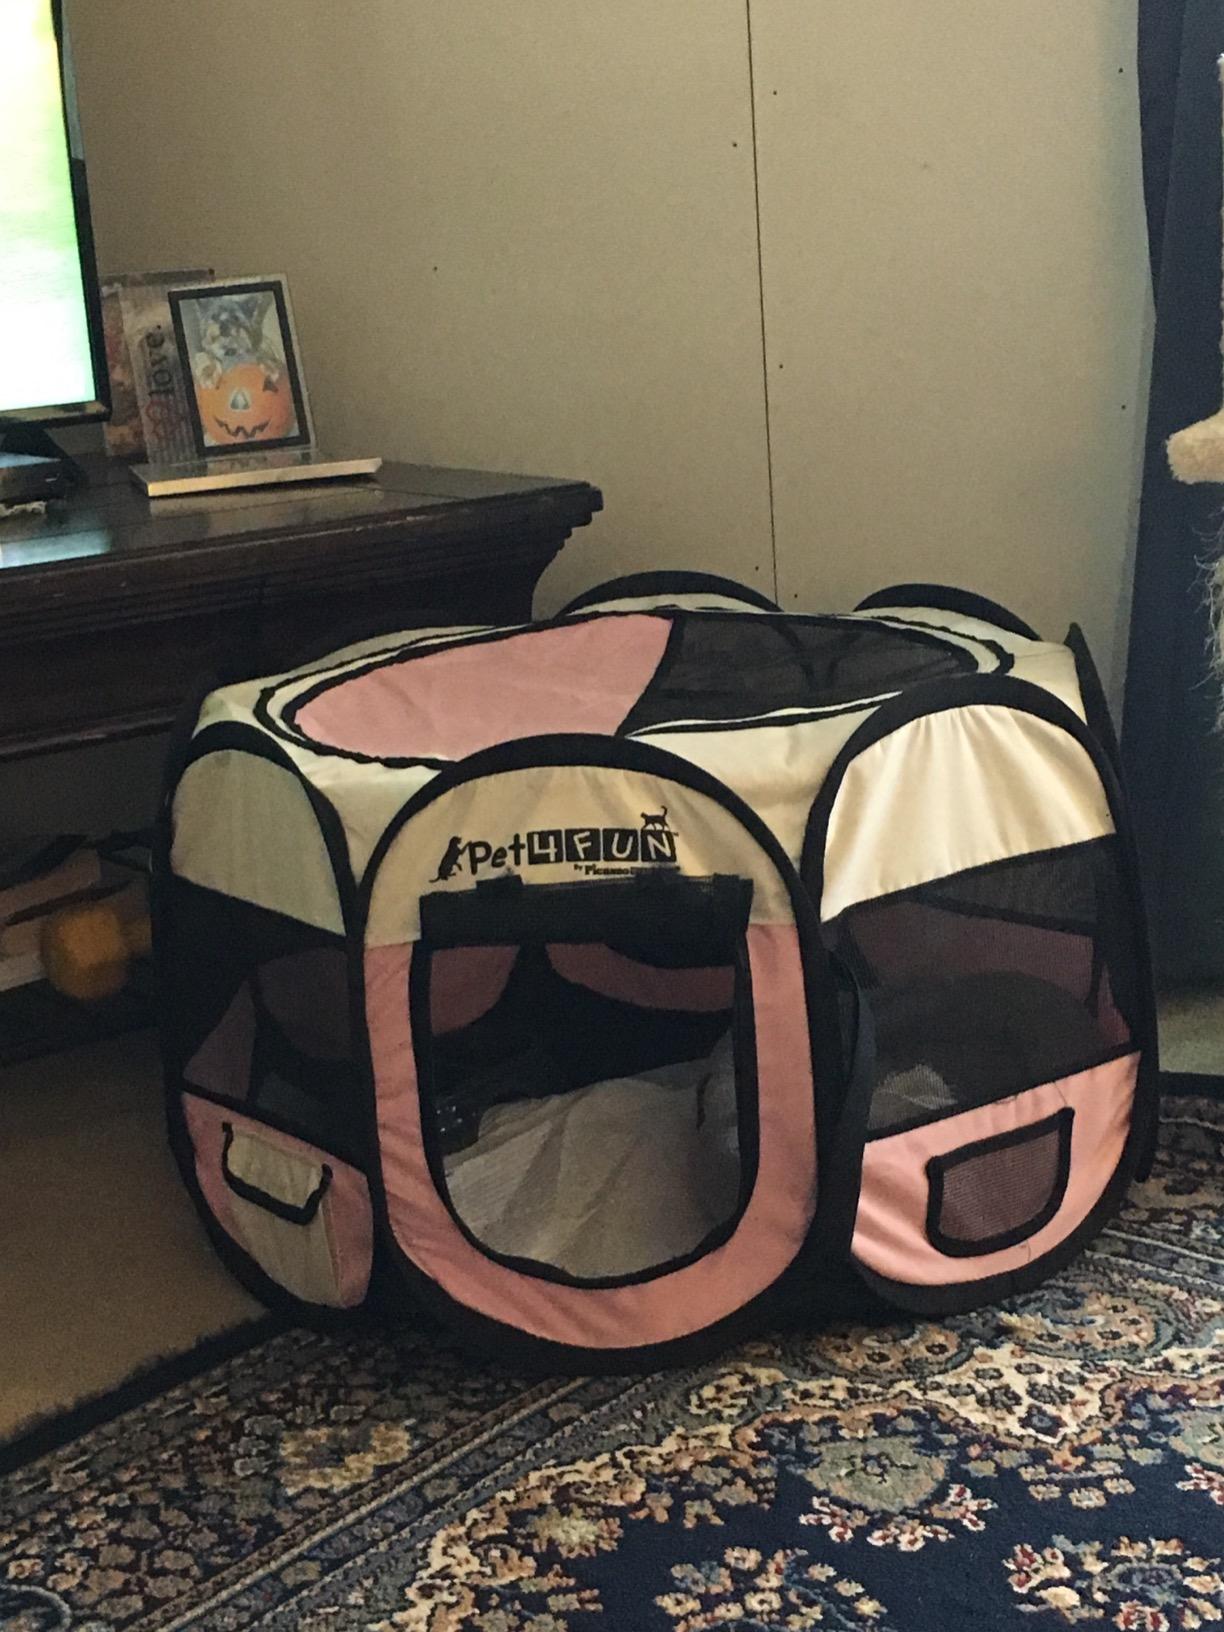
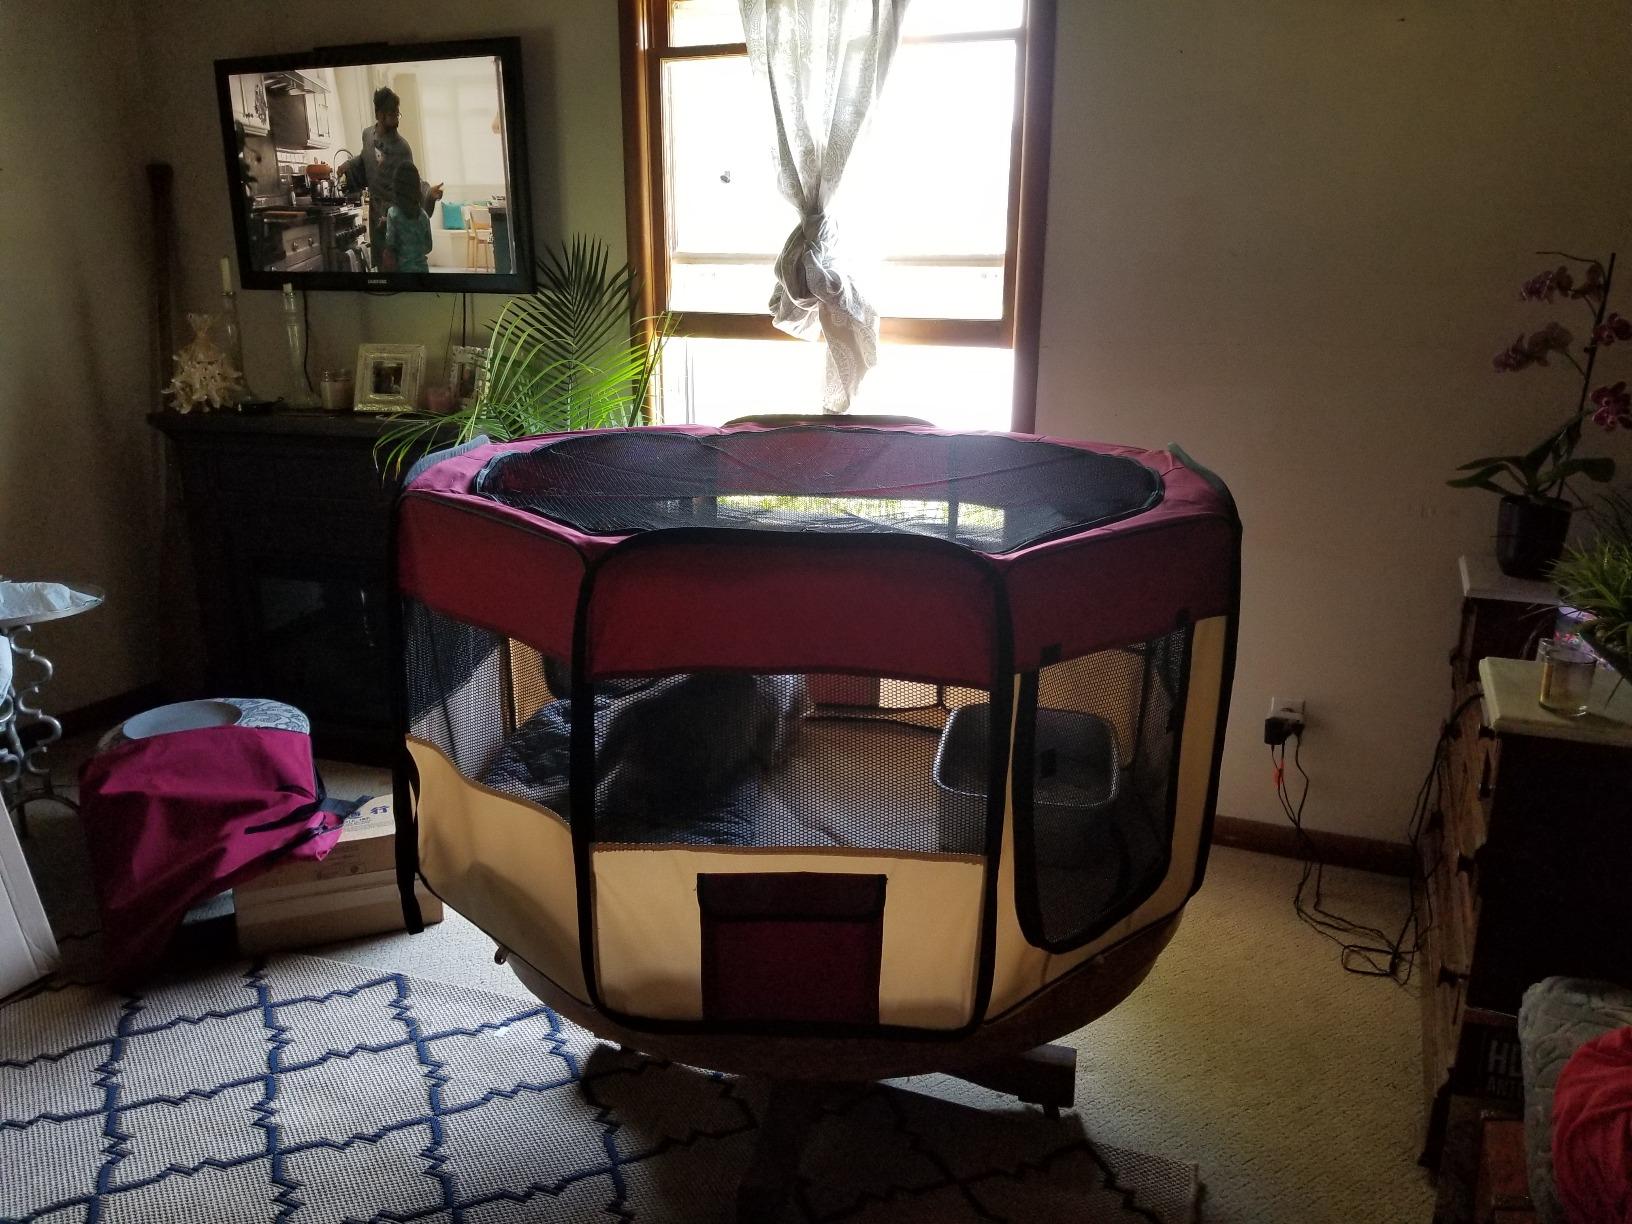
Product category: items_kennel
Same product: no